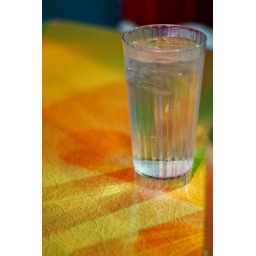
Was sort of transfixed by the way the light played along my water glass at the Pick Me Up cafe tonight.